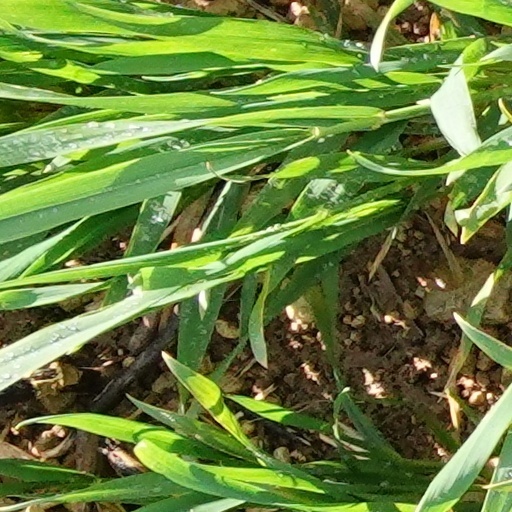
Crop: wheat